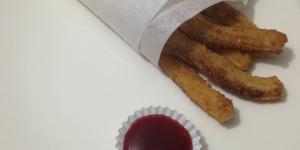
churros caseros con salsa de frutos rojos